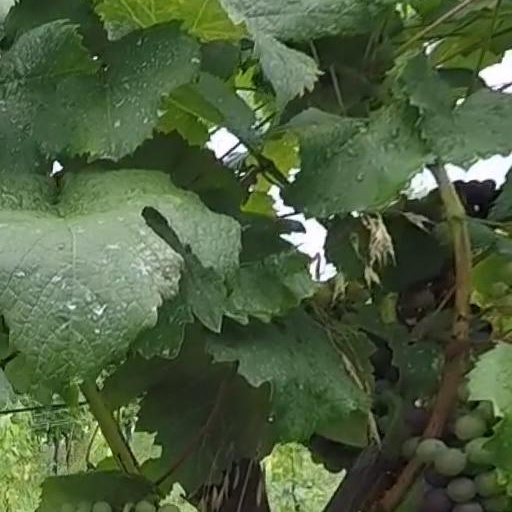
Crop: grape